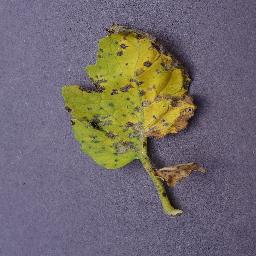
Label: Tomato___Septoria_leaf_spot